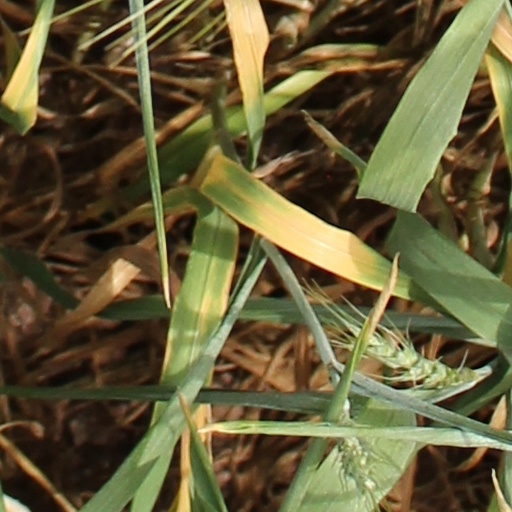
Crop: wheat